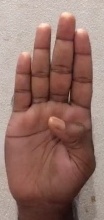
ASL sign: B